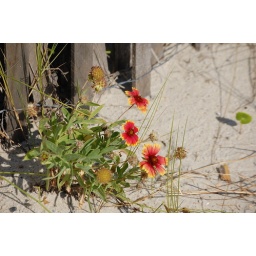
flowers in the sand